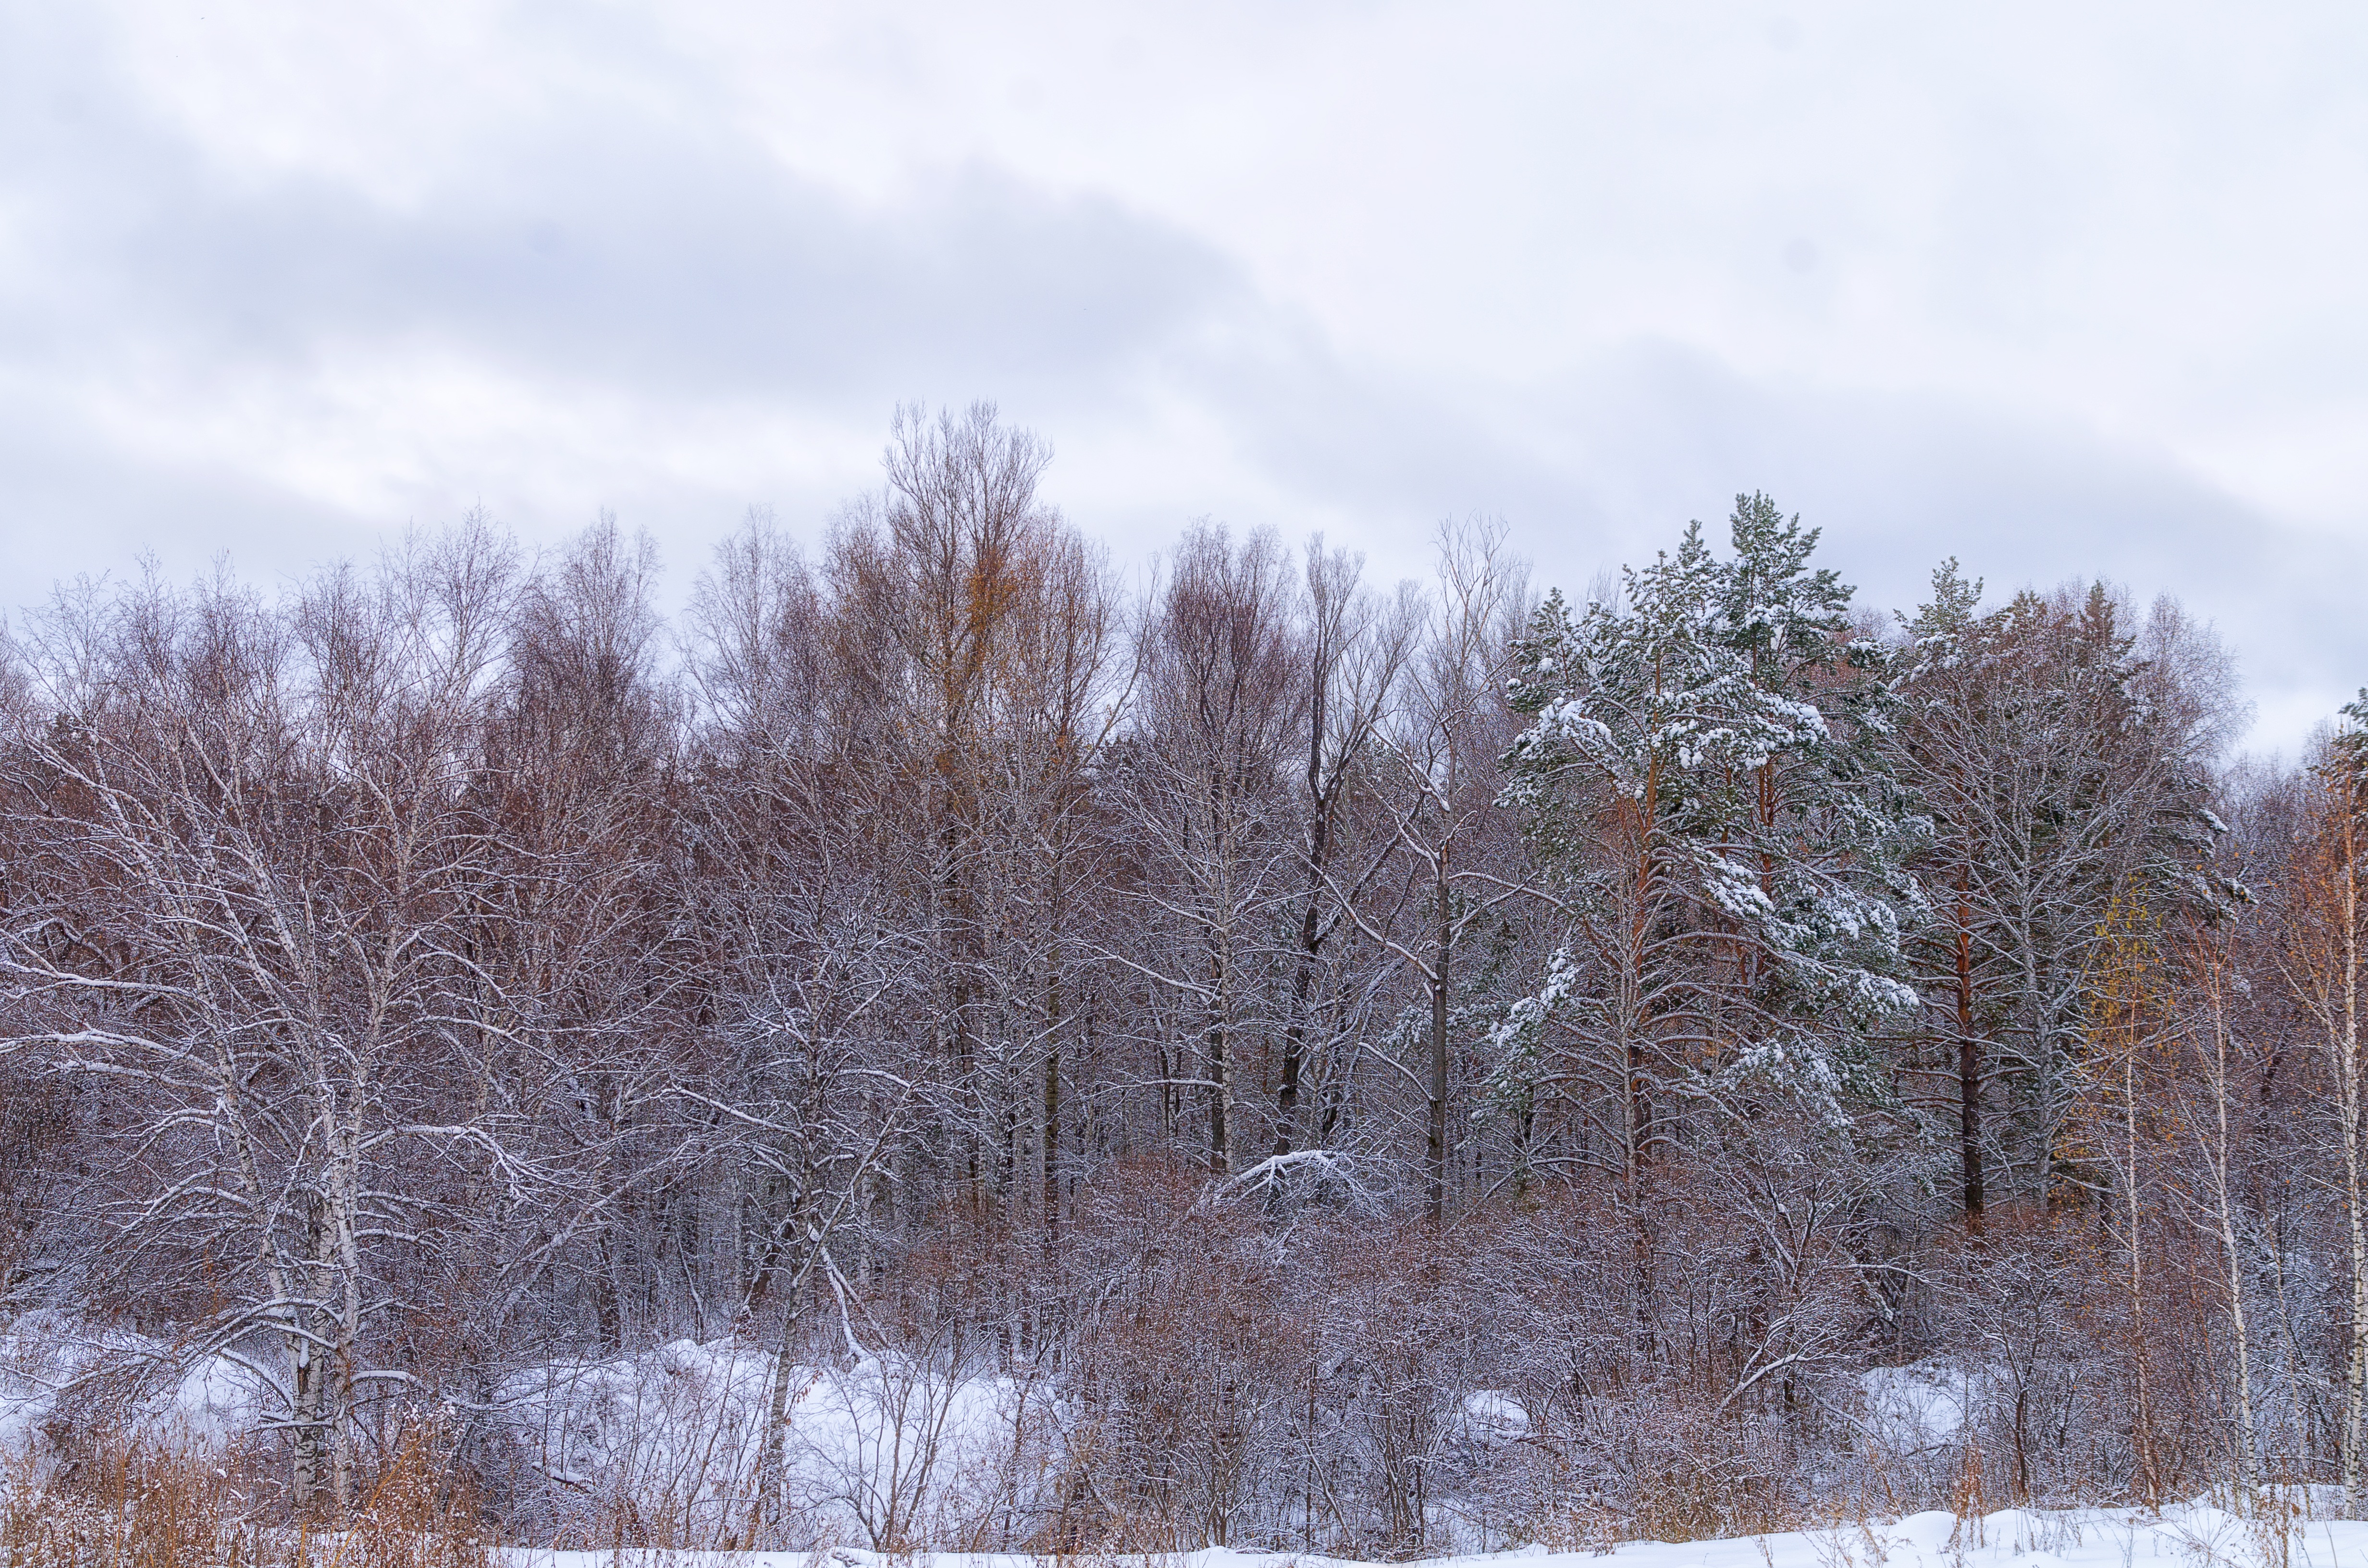
landscape, tree, nature, forest, branch, snow, winter, cloud, plant, frost, pine, ice, weather, shadow, season, winter landscape, trees, spruce, beautiful, russia, snow winter nature, ecosystem, winter forest, freezing, atmospheric phenomenon, woody plant